Francesco III d'Este

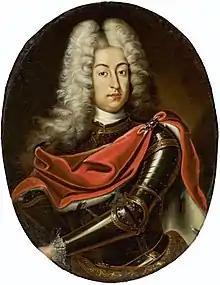

Francesco III d'Este (Francesco Maria; 2 July 1698 – 22 February 1780) was Duke of Modena and Reggio from 1737 until his death.